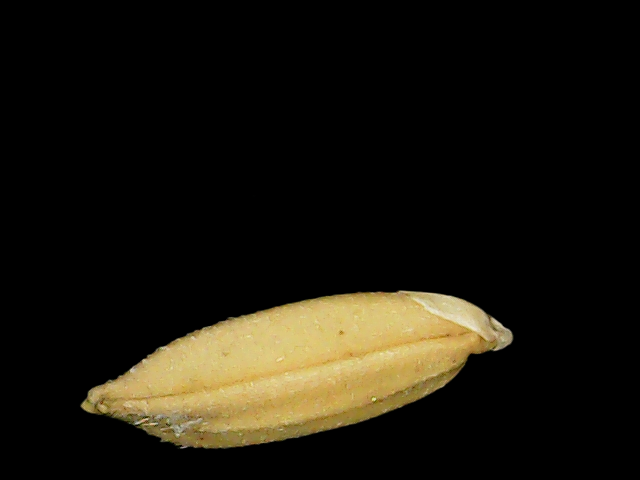
Rice variety: Binadhan10